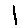
Label: 1